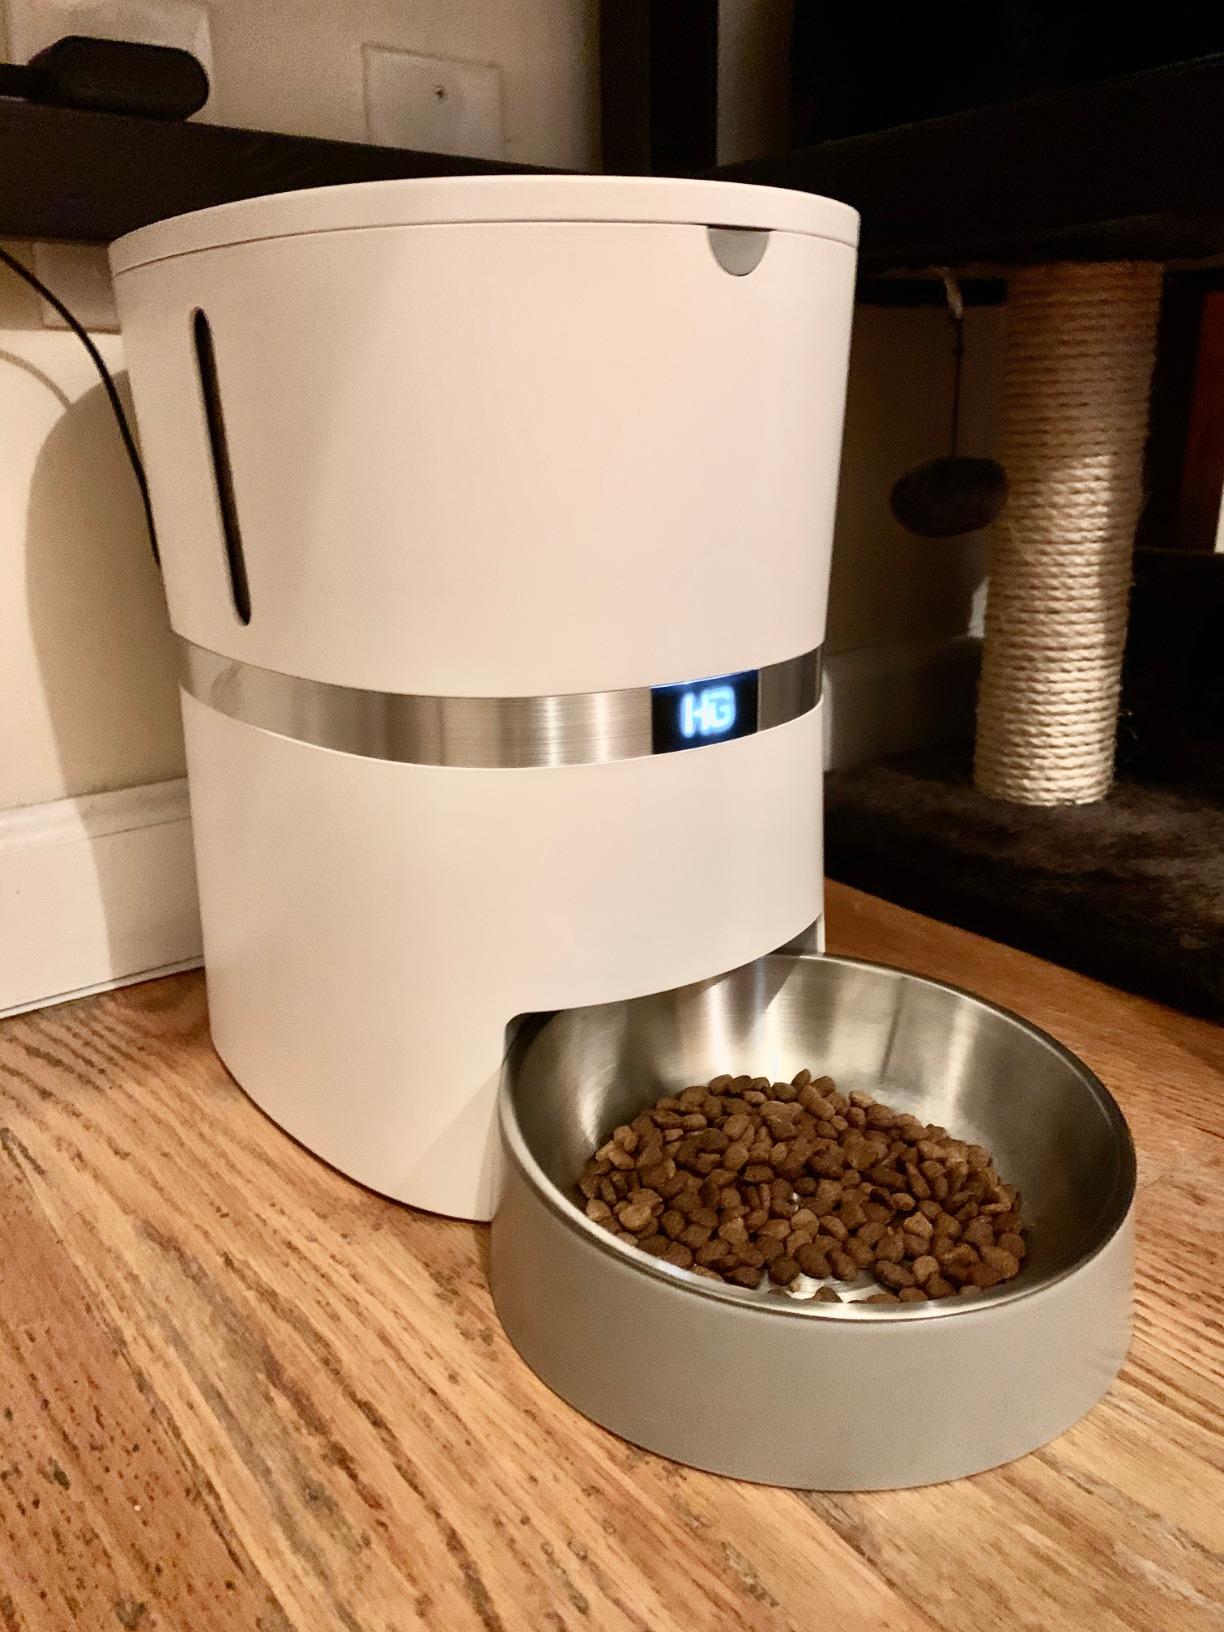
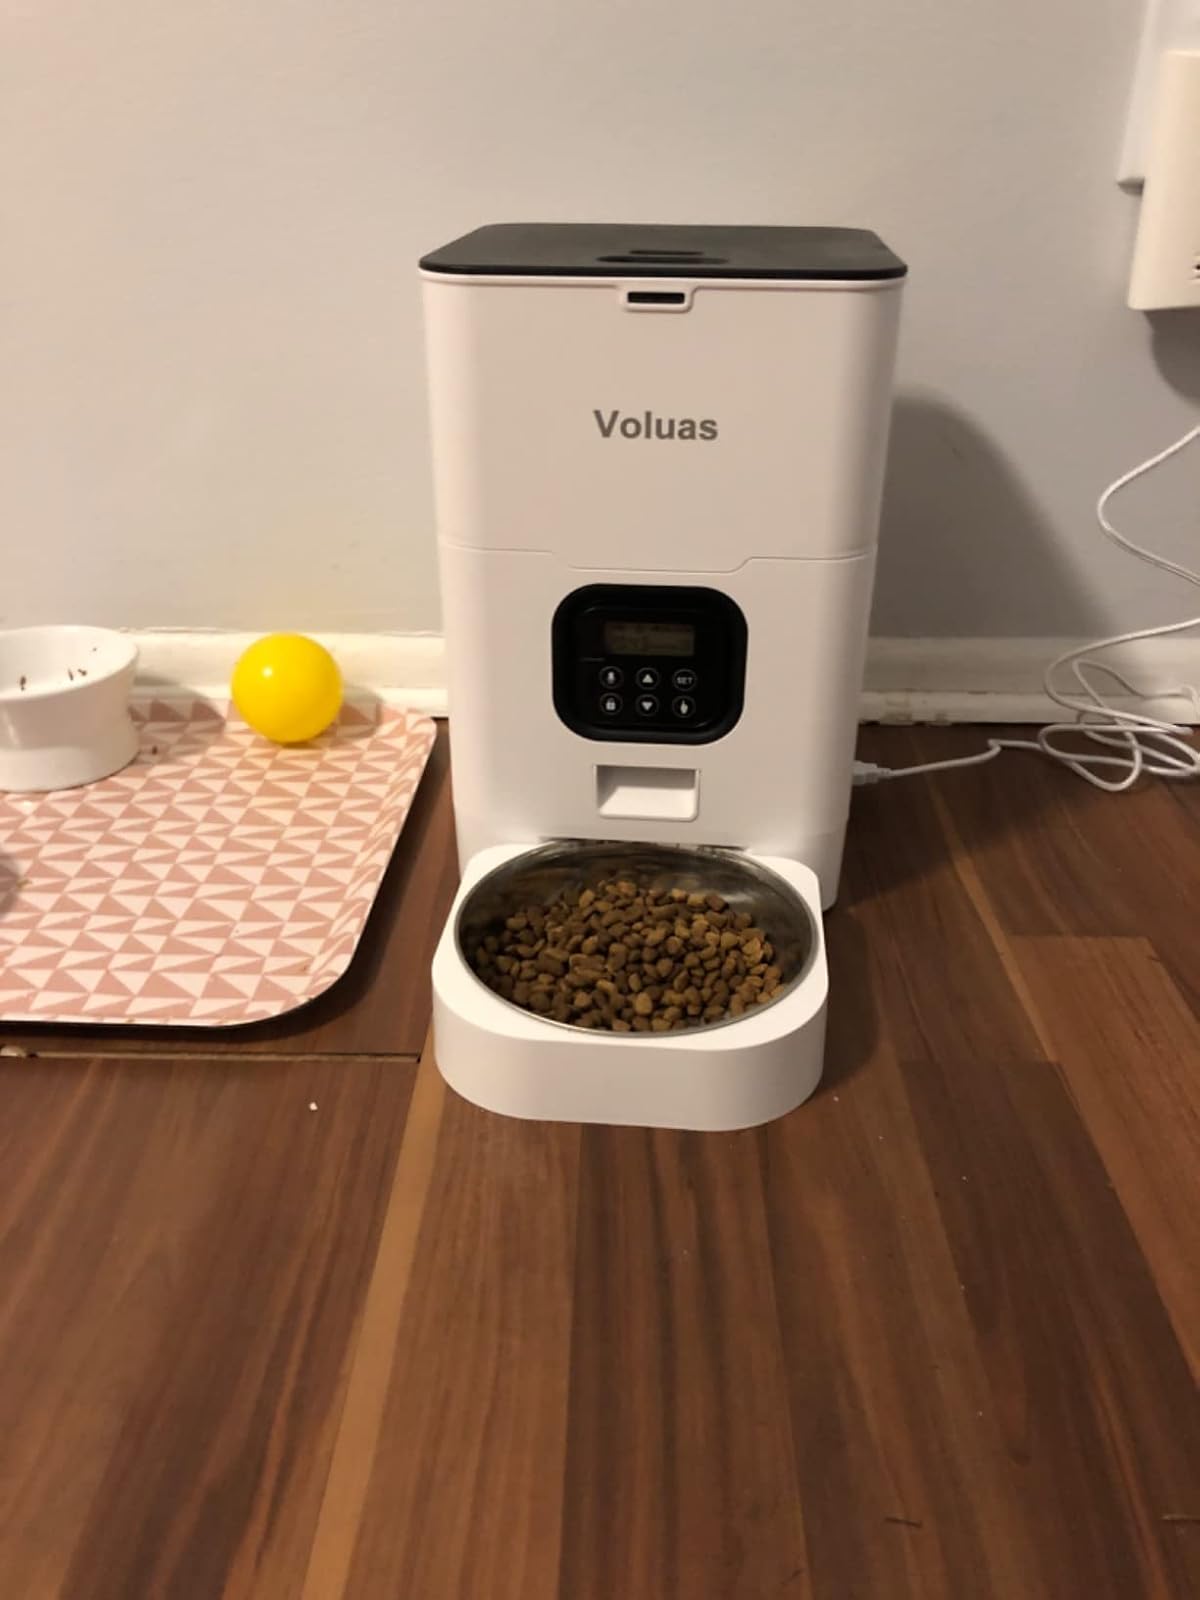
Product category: items_feeder
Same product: no